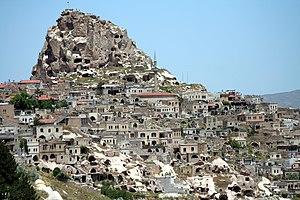
Vue d'Uçhisar, Cappadoce, Turquie.
Uçhisar est une localité de Turquie, située dans la province de Nevşehir. Ce village est typique de la Cappadoce. Il est célèbre grâce au Kale, rocher visible à plusieurs kilomètres et point culminant de la Cappadoce. Ce piton volcanique a été creusé d'abris depuis l'époque hittite. La montagne n'a cessé ensuite de servir de refuge à d'autres, des premiers chrétiens persécutés par les Romains, des Byzantins menacés par les Turcs. Labyrinthique, la forteresse abrite un ensemble de chapelles, monastères, appartements, réfectoires, entrepôts ou salles communes reliés entre eux par un réseau de galeries qui se déploient sur vingt étages.